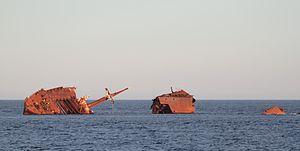
L'épave du Lady Era, Port-Cartier, Québec, Canada